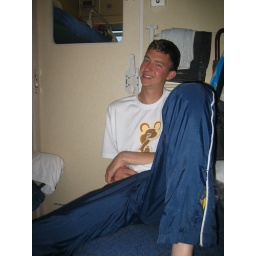
Relaxing in the train car